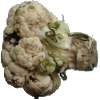
Label: Cauliflower 1